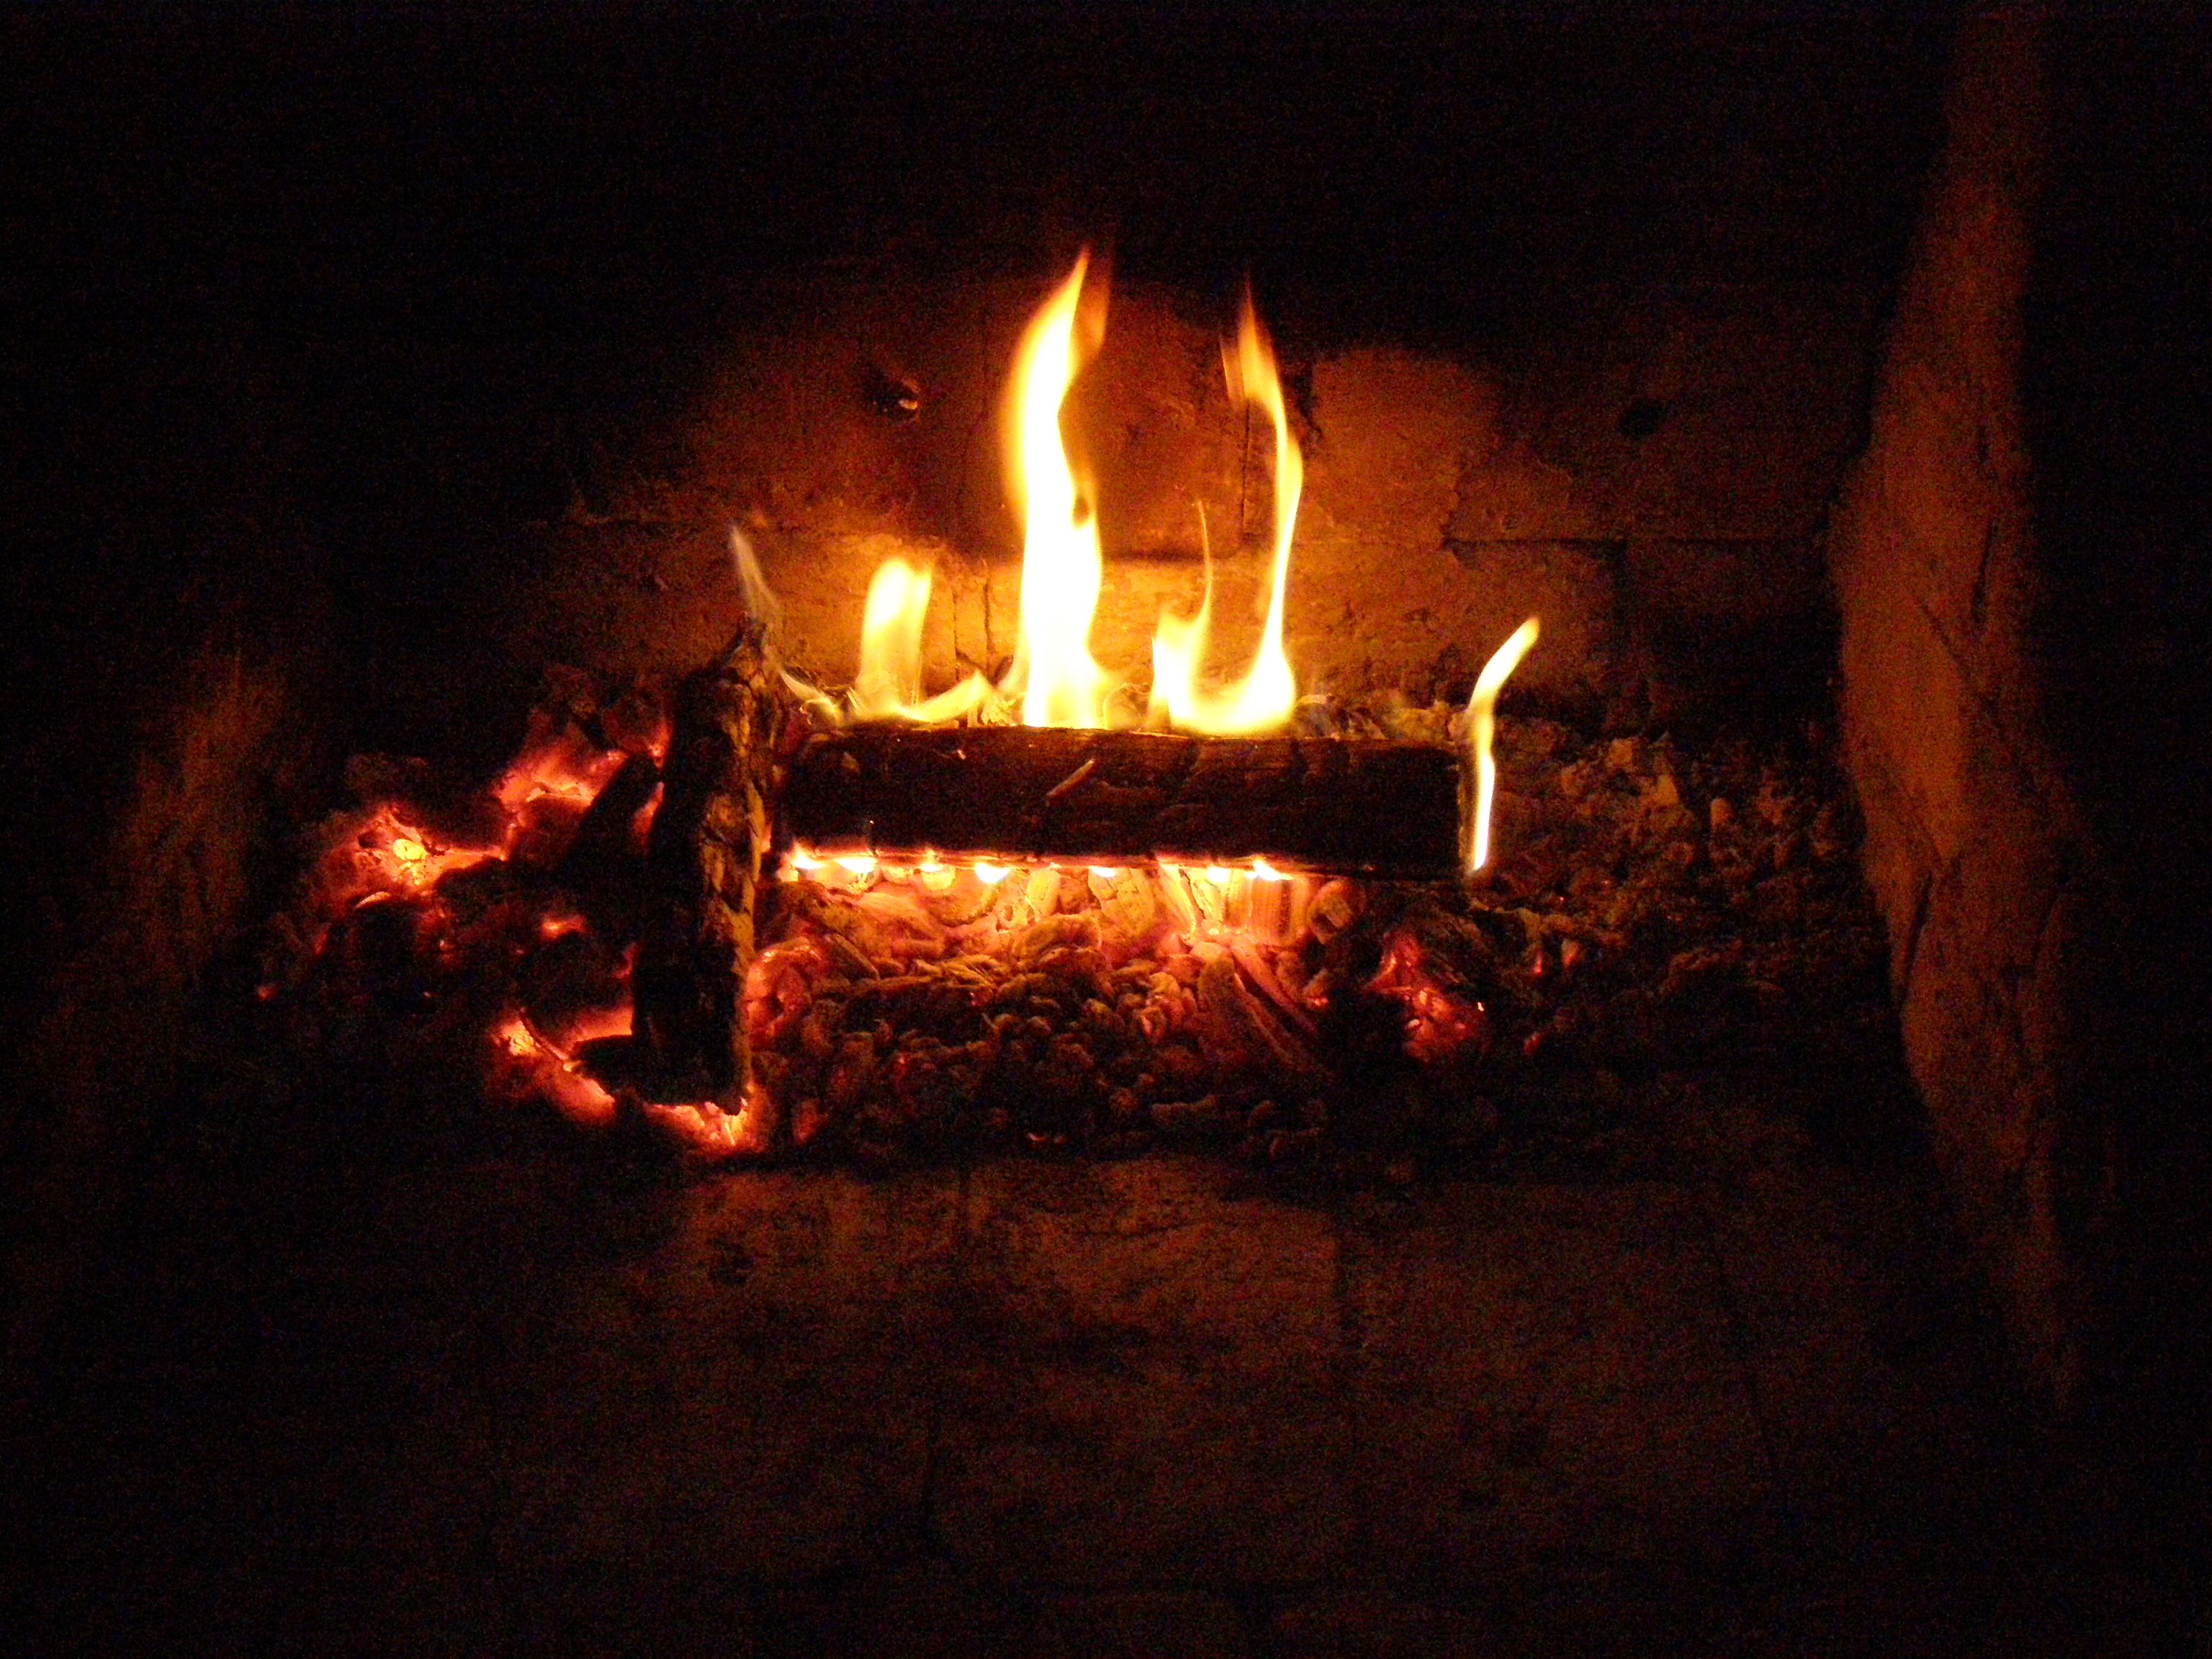
fire, heat, flame, campfire, fireplace, event, night, gas, bonfire, hearth